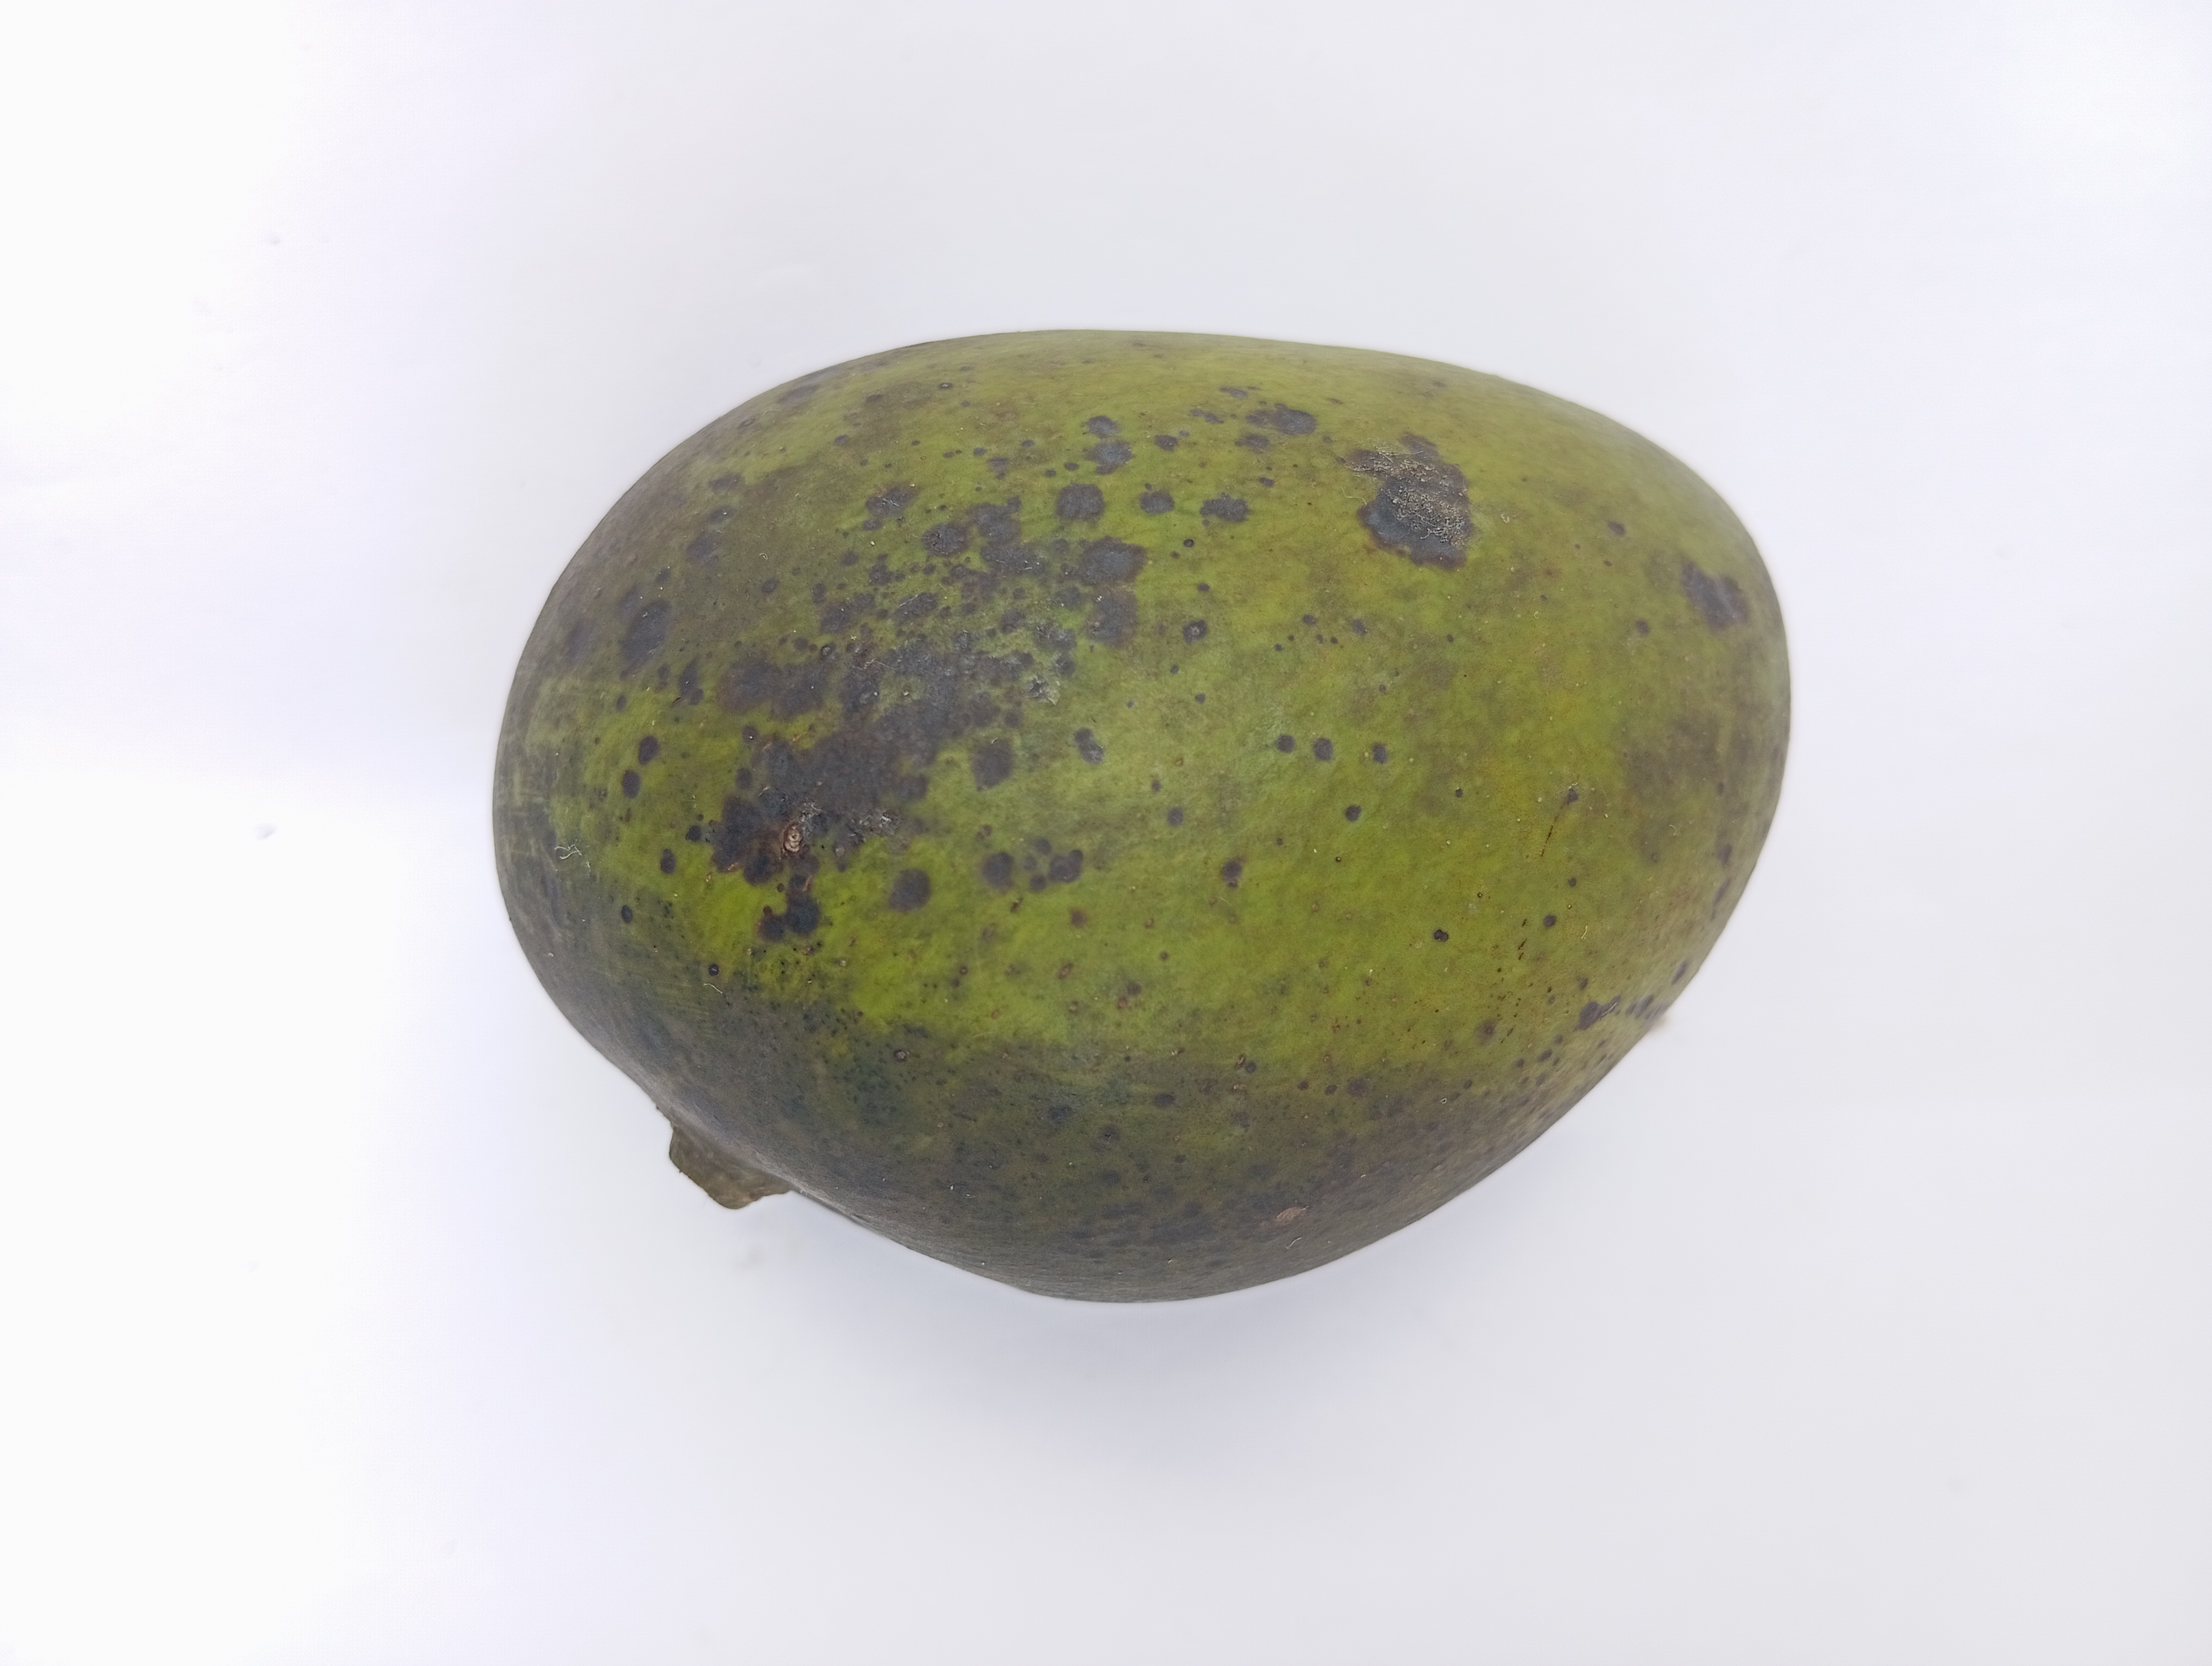
Mango variety: Harivanga